Effects of climate change on livestock

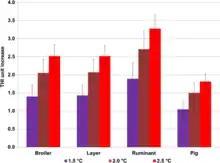
Increased intensity of global climate change causes even greater increases of thermal heat index in Jamaican farm animals. High thermal heat index is one of the more widely used indicators of heat stress.

In general, the preferred ambient temperature range for domestic animals is between . Much like how climate change is expected to increase overall thermal comfort for humans living in the colder regions of the world, livestock in those places would also benefit from warmer winters. Across the entire world, however, increasing summertime temperatures as well as more frequent and intense heatwaves will have clearly negative effects, substantially elevating the risk of livestock suffering from heat stress. Under the climate change scenario of highest emissions and greatest warming, SSP5-8.5, "cattle,sheep, goats, pigs and poultry in the low latitudes will face 72–136 additional days per year of extreme stress from high heat and humidity".